Oreocarya thompsonii

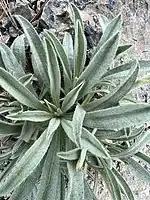
"Oreocarya thompsonii" leaf rosette growing in the Wenatchee Mountains, WA

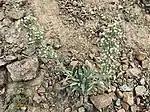
"Oreocarya thompsonii" growing in the Wenatchee Mountains, WA

"Oreocarya thompsonii" is endemic to the Wenatchee Mountains in Washington State.